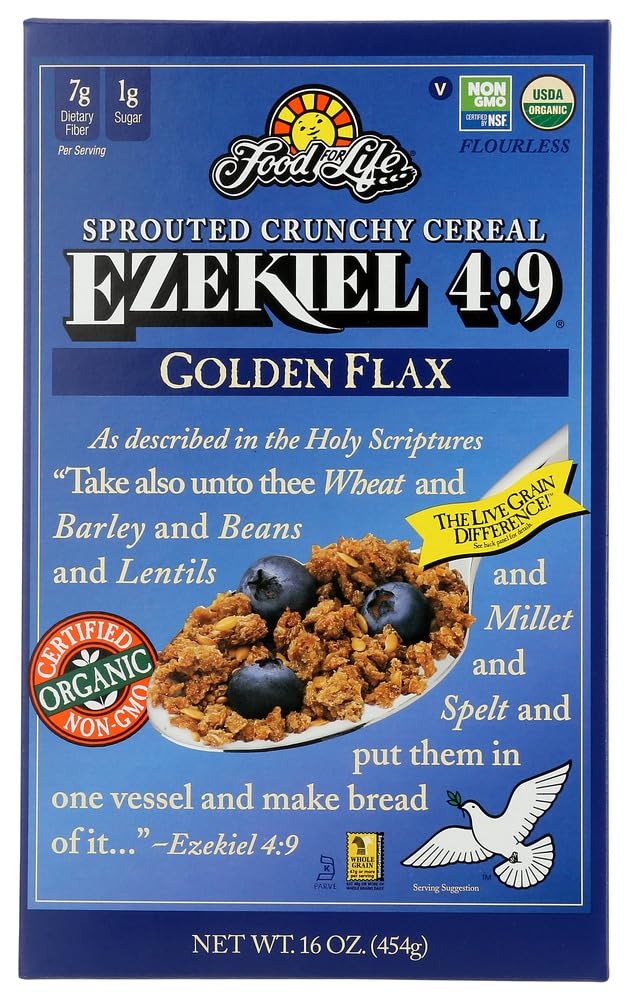
Item Name: Food For Life Ezekiel 4:9 Golden Flax Cereal 16 Oz (Pack of 6)
Value: 96.0
Unit: Fl Oz

Price: 41.97